Miklós Szentkuthy

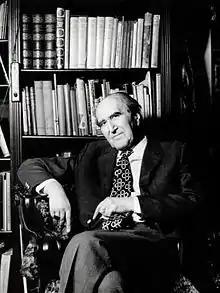
(Photo: László Csigó)

Miklós Szentkuthy (born Miklós Pfisterer; 2 June 1908 – 18 July 1988) was one of the most prolific Hungarian writers of the 20th century. His works include numerous novels, essays, translations, and a voluminous diary spanning the years 1930–1988. As the author of masterpieces such as "Prae", the epic 10-volume "St. Orpheus Breviary", "Chapter on Love" and "Towards the One and Only Metaphor", he is recognized as one of the most significant Hungarian writers of the 20th century. To date, his works have been translated into English, French, Spanish, Portuguese, Romanian, Slovak, and Turkish.